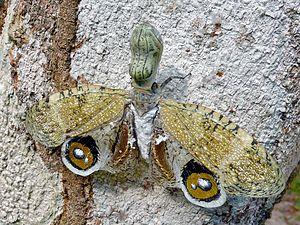
Fulgora laternaria, le fulgore porte-lanterne, est une espèce d'insectes hémiptères de la famille des Fulgoridae.